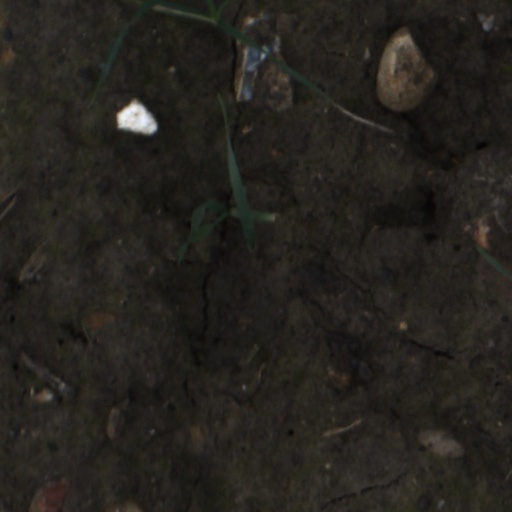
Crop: wheat